Memnon (horse)

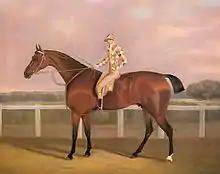
"Memnon" by Clifton Tomson (1775-1828)

Memnon (foaled 1822) was a British Thoroughbred racehorse and sire best known for winning the classic St Leger Stakes in 1825. In a racing career which lasted from 1824 until 1828 he ran fifteen times and won nine races. Bred and originally trained in Yorkshire, he was unbeaten in two races as two-year-old in 1824, including the Champagne Stakes and won the York version of the St Leger the following spring. In the St Leger at Doncaster in September 1825, he was successful as the heavily backed favourite in a record field of thirty runners. Memnon was later trained at Newmarket and recorded his most important subsequent victory when winning the Ascot Gold Cup as a five-year-old in 1827. After standing as a breeding stallion for five years in England with moderate results, he was sold and exported to Russia.